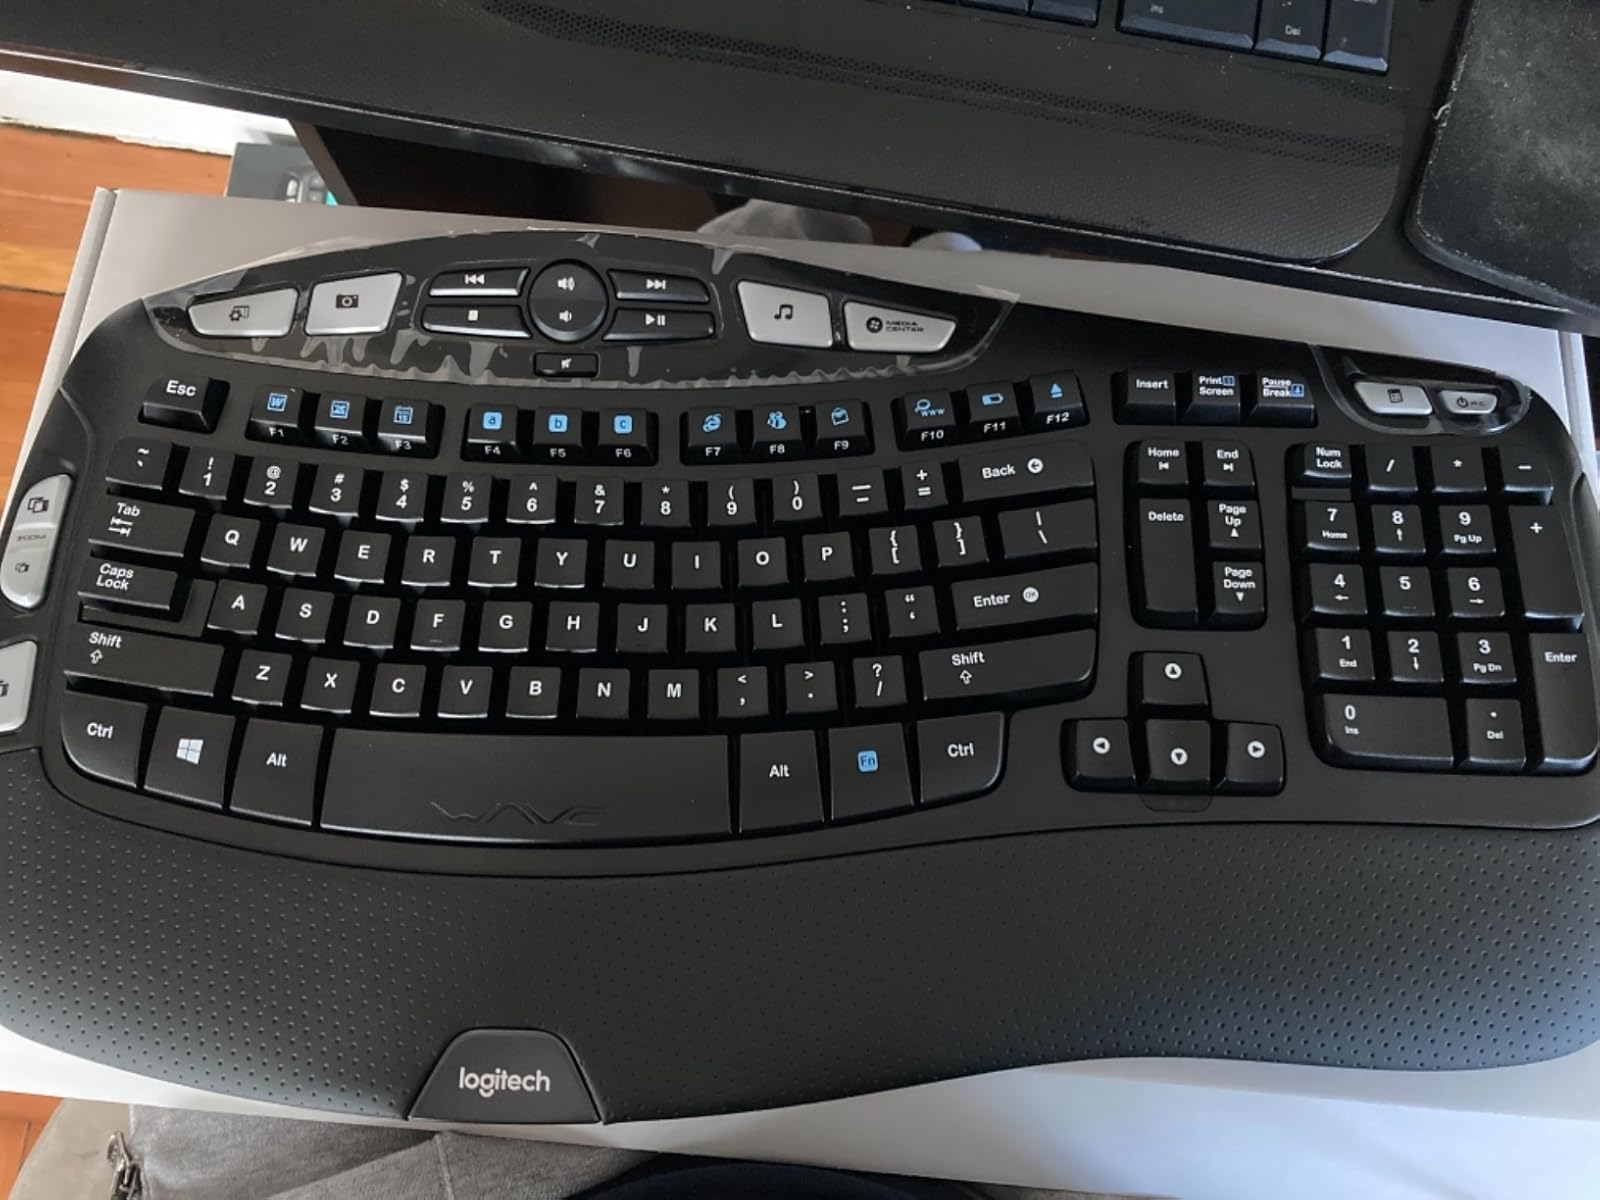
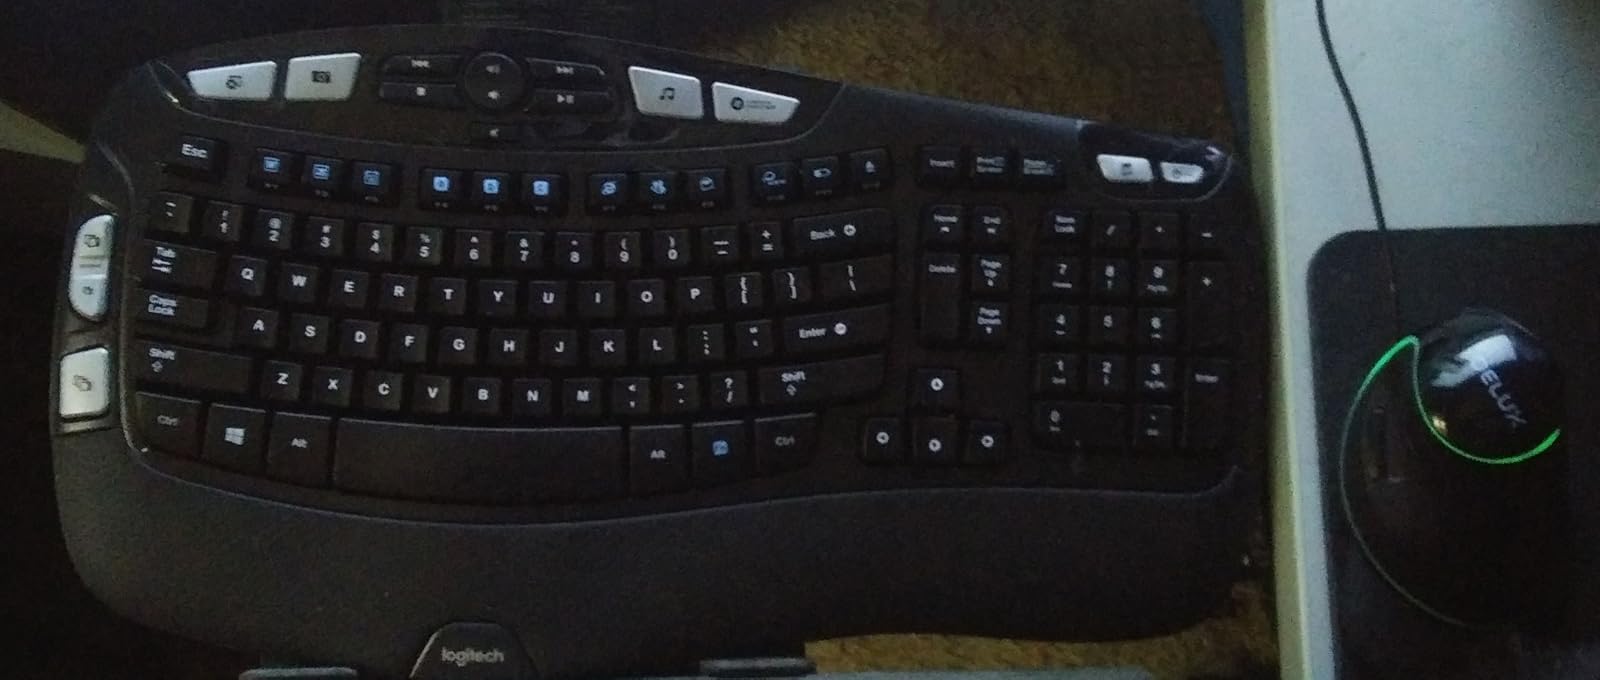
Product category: keyboard
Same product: yes